Bingo and the Little Woman

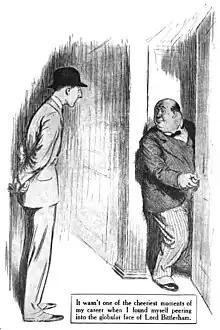
Bertie and Lord Bittlesham, illustration by A. Wallis Mills in "The Strand Magazine", 1922

The story was illustrated by A. Wallis Mills in the "Strand", and by T. D. Skidmore in "Cosmopolitan".